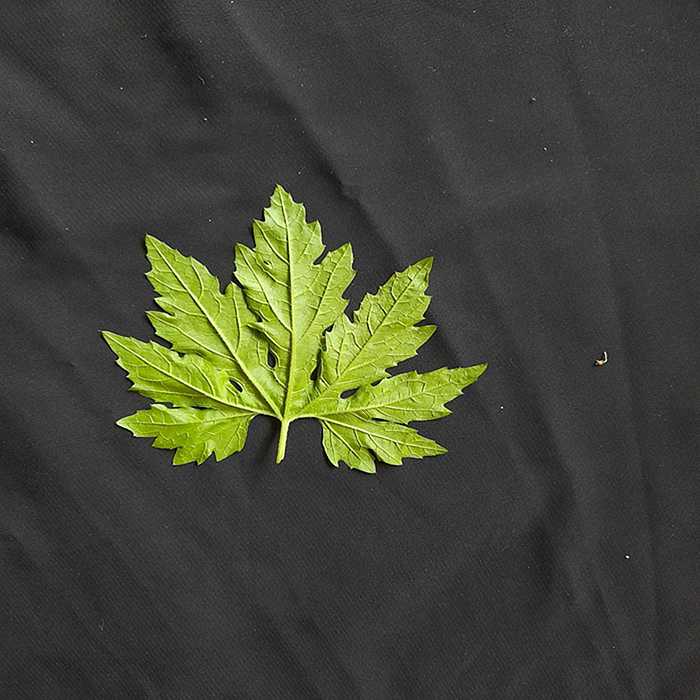
Plant: Bitter Gourd
Label: Fresh leaf